Washington Heights (film)

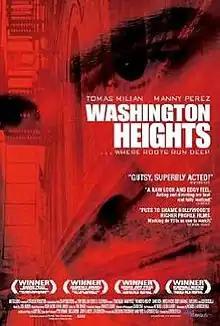

Washington Heights is a 2002 drama film directed by Alfredo De Villa. It stars Vanessa Ferlito, Carlos León, and Steven Pasquale in lead roles, alongside a cast of other talented actors. he film’s story focuses on the lives of several residents in Washington Heights as they navigate the challenges of love, ambition, and cultural heritage.